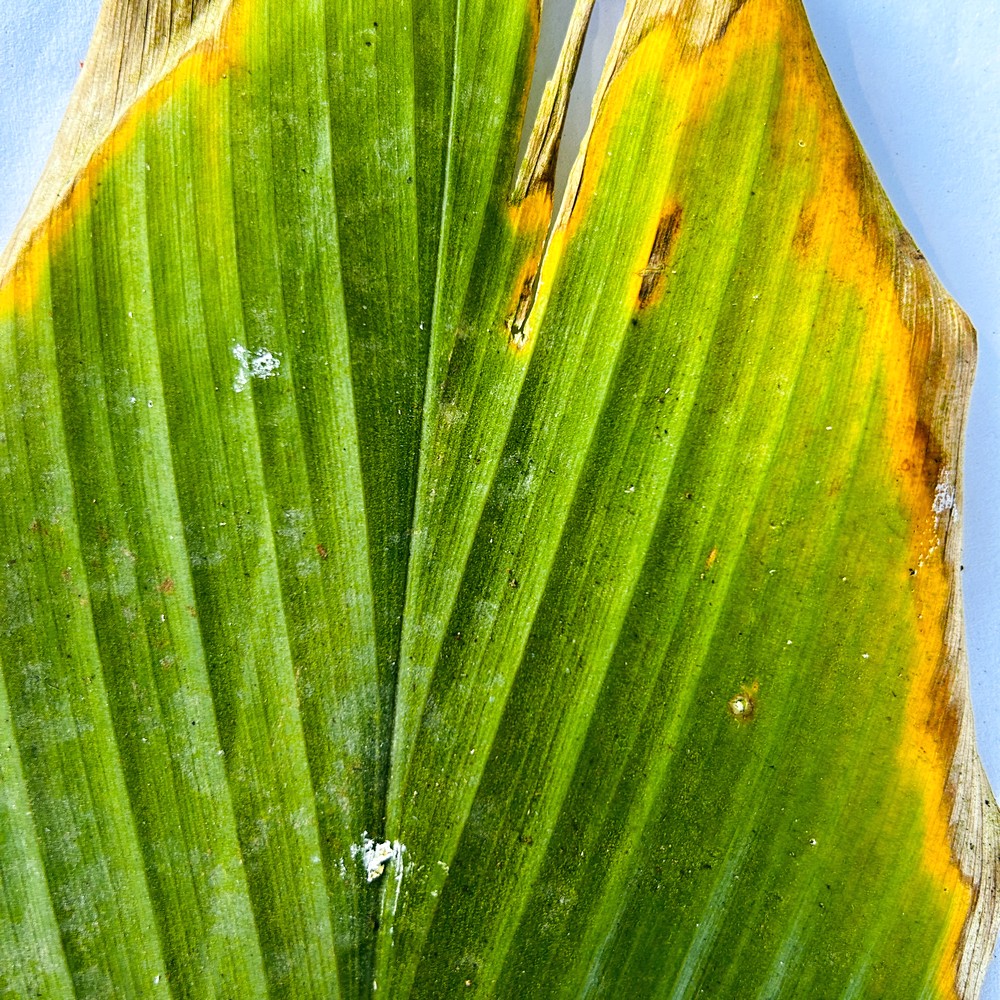
Label: Leaf Blotch